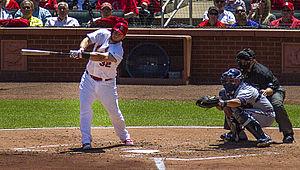
Matthew Martin Carpenter est un joueur de deuxième but et de troisième but des Ligues majeures de baseball jouant pour les Cardinals de Saint-Louis.